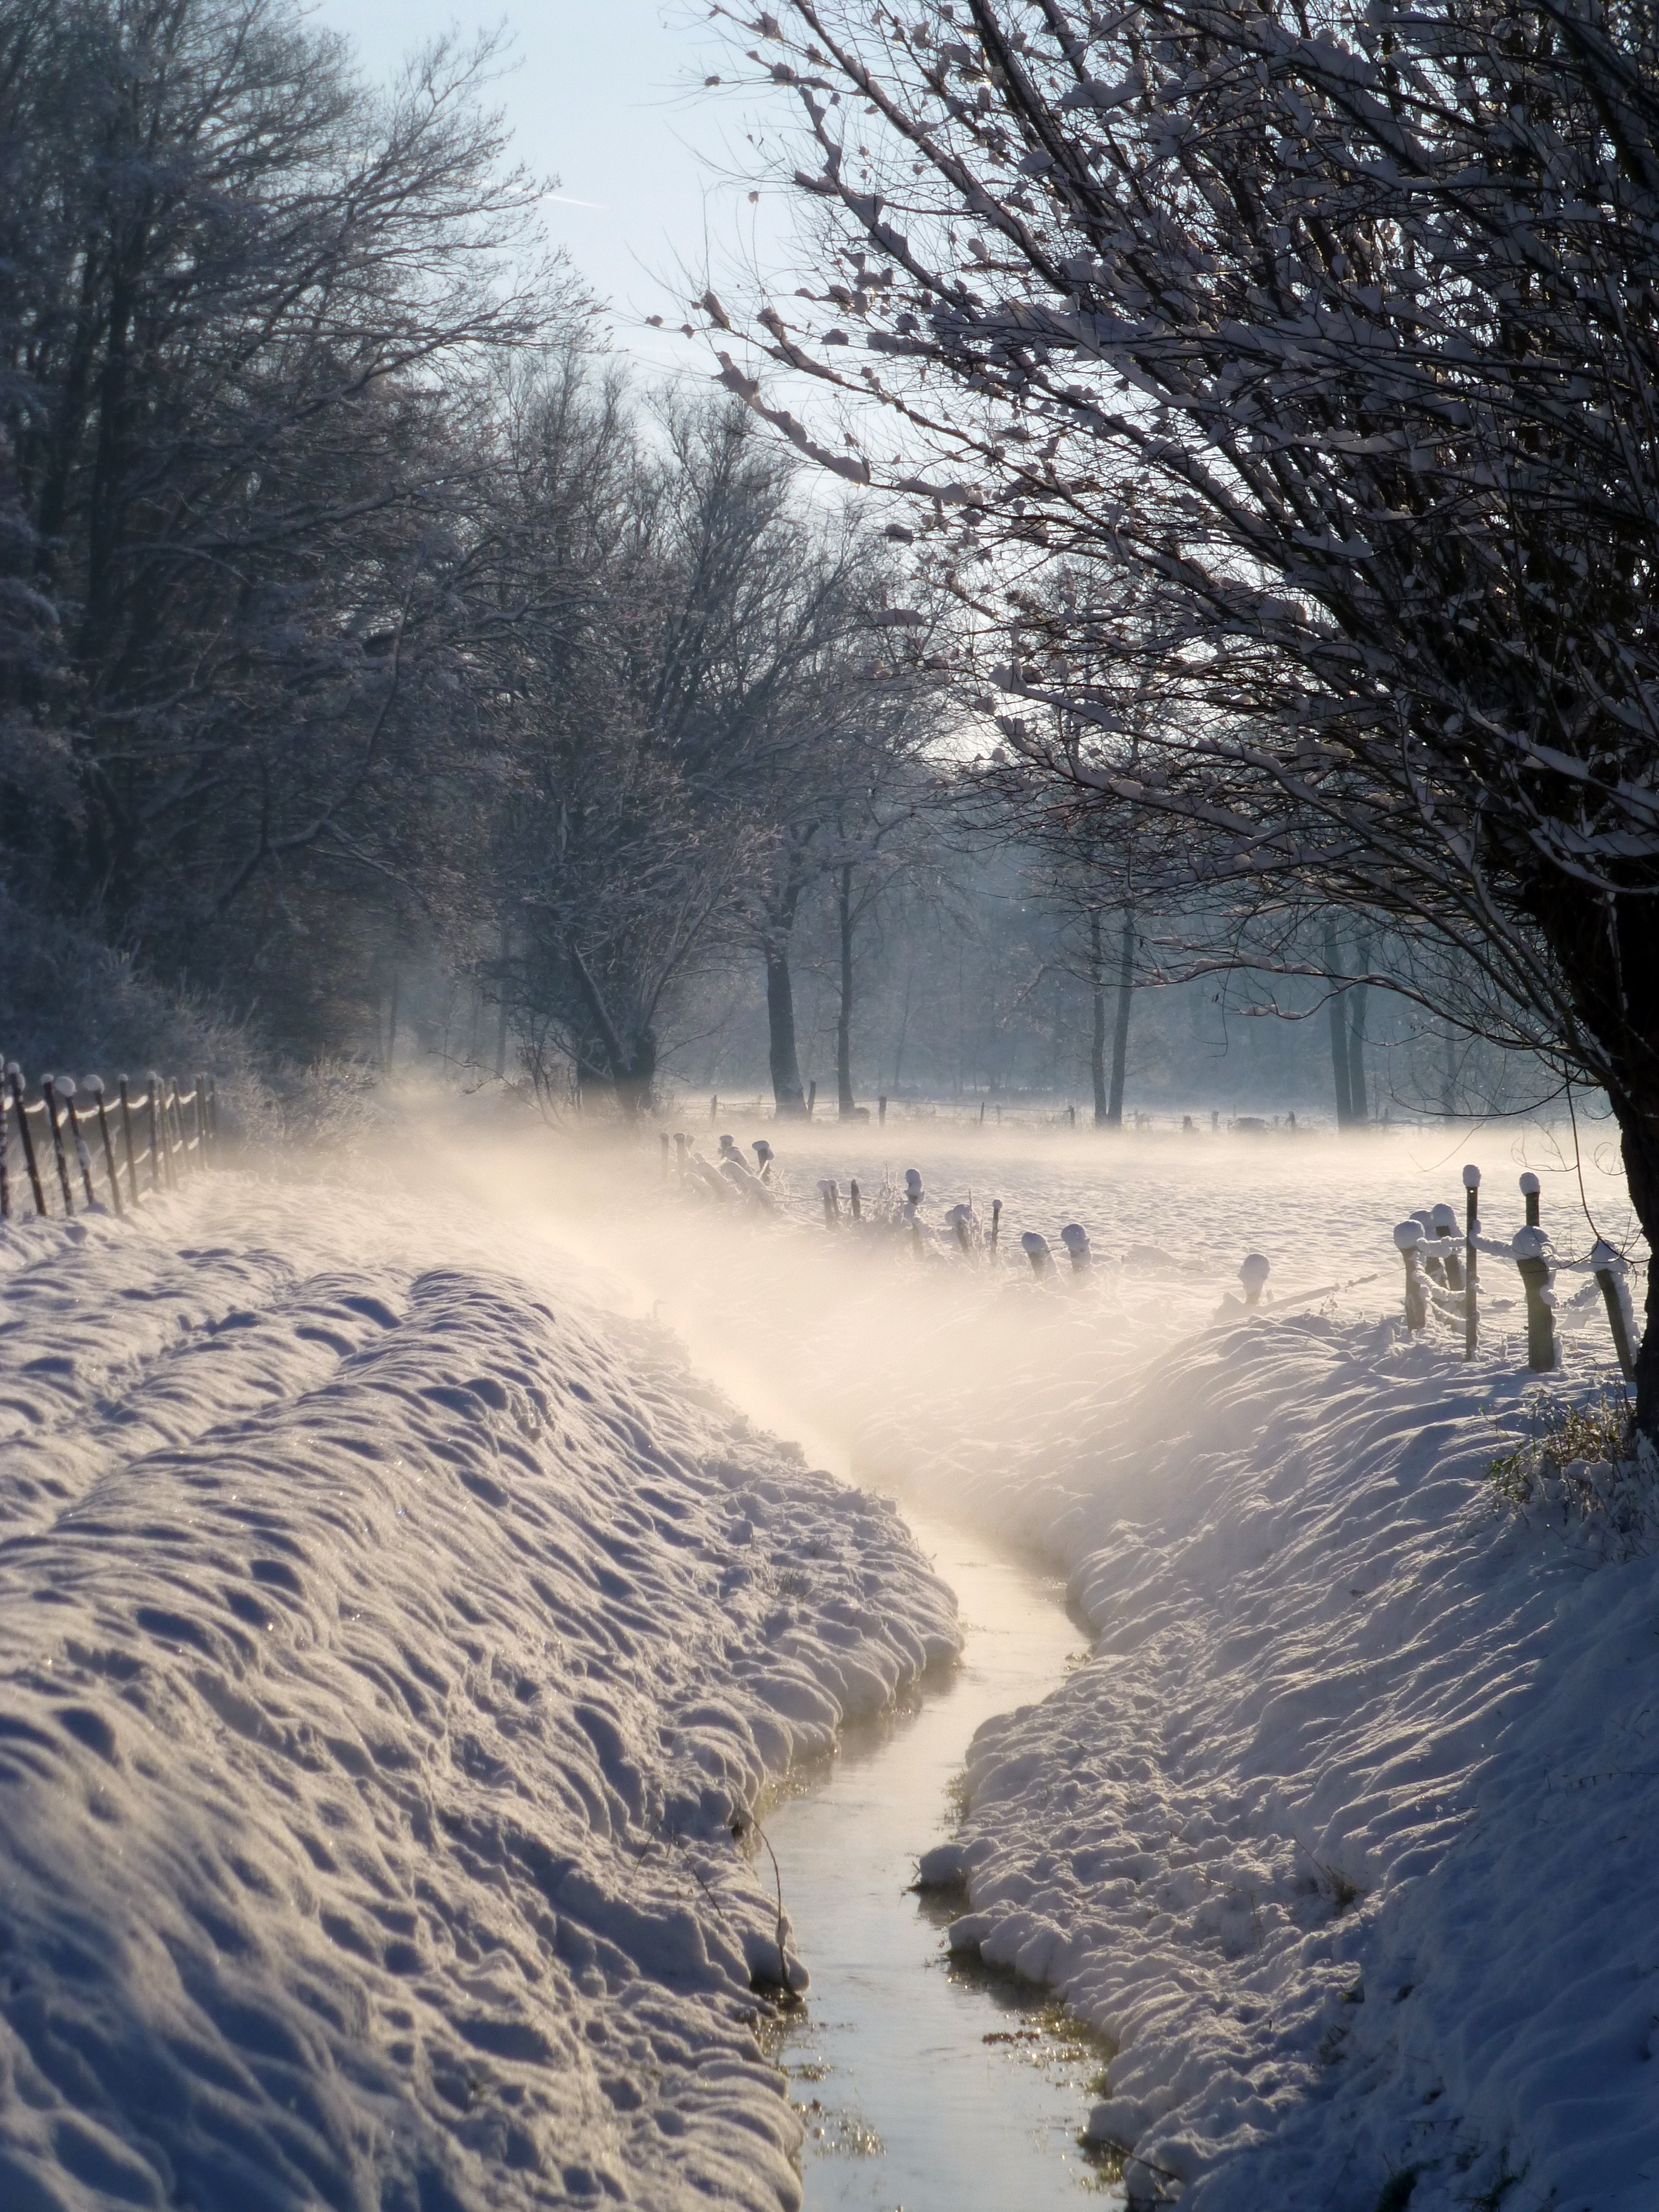
tree, snow, winter, white, sunlight, morning, frost, river, ice, weather, snowy, season, icy, blizzard, wintry, freezing, winter mood, water running, winter's day, atmospheric phenomenon, winter storm